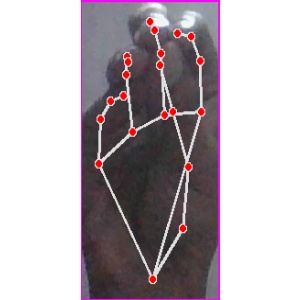
अक्षर: ङ